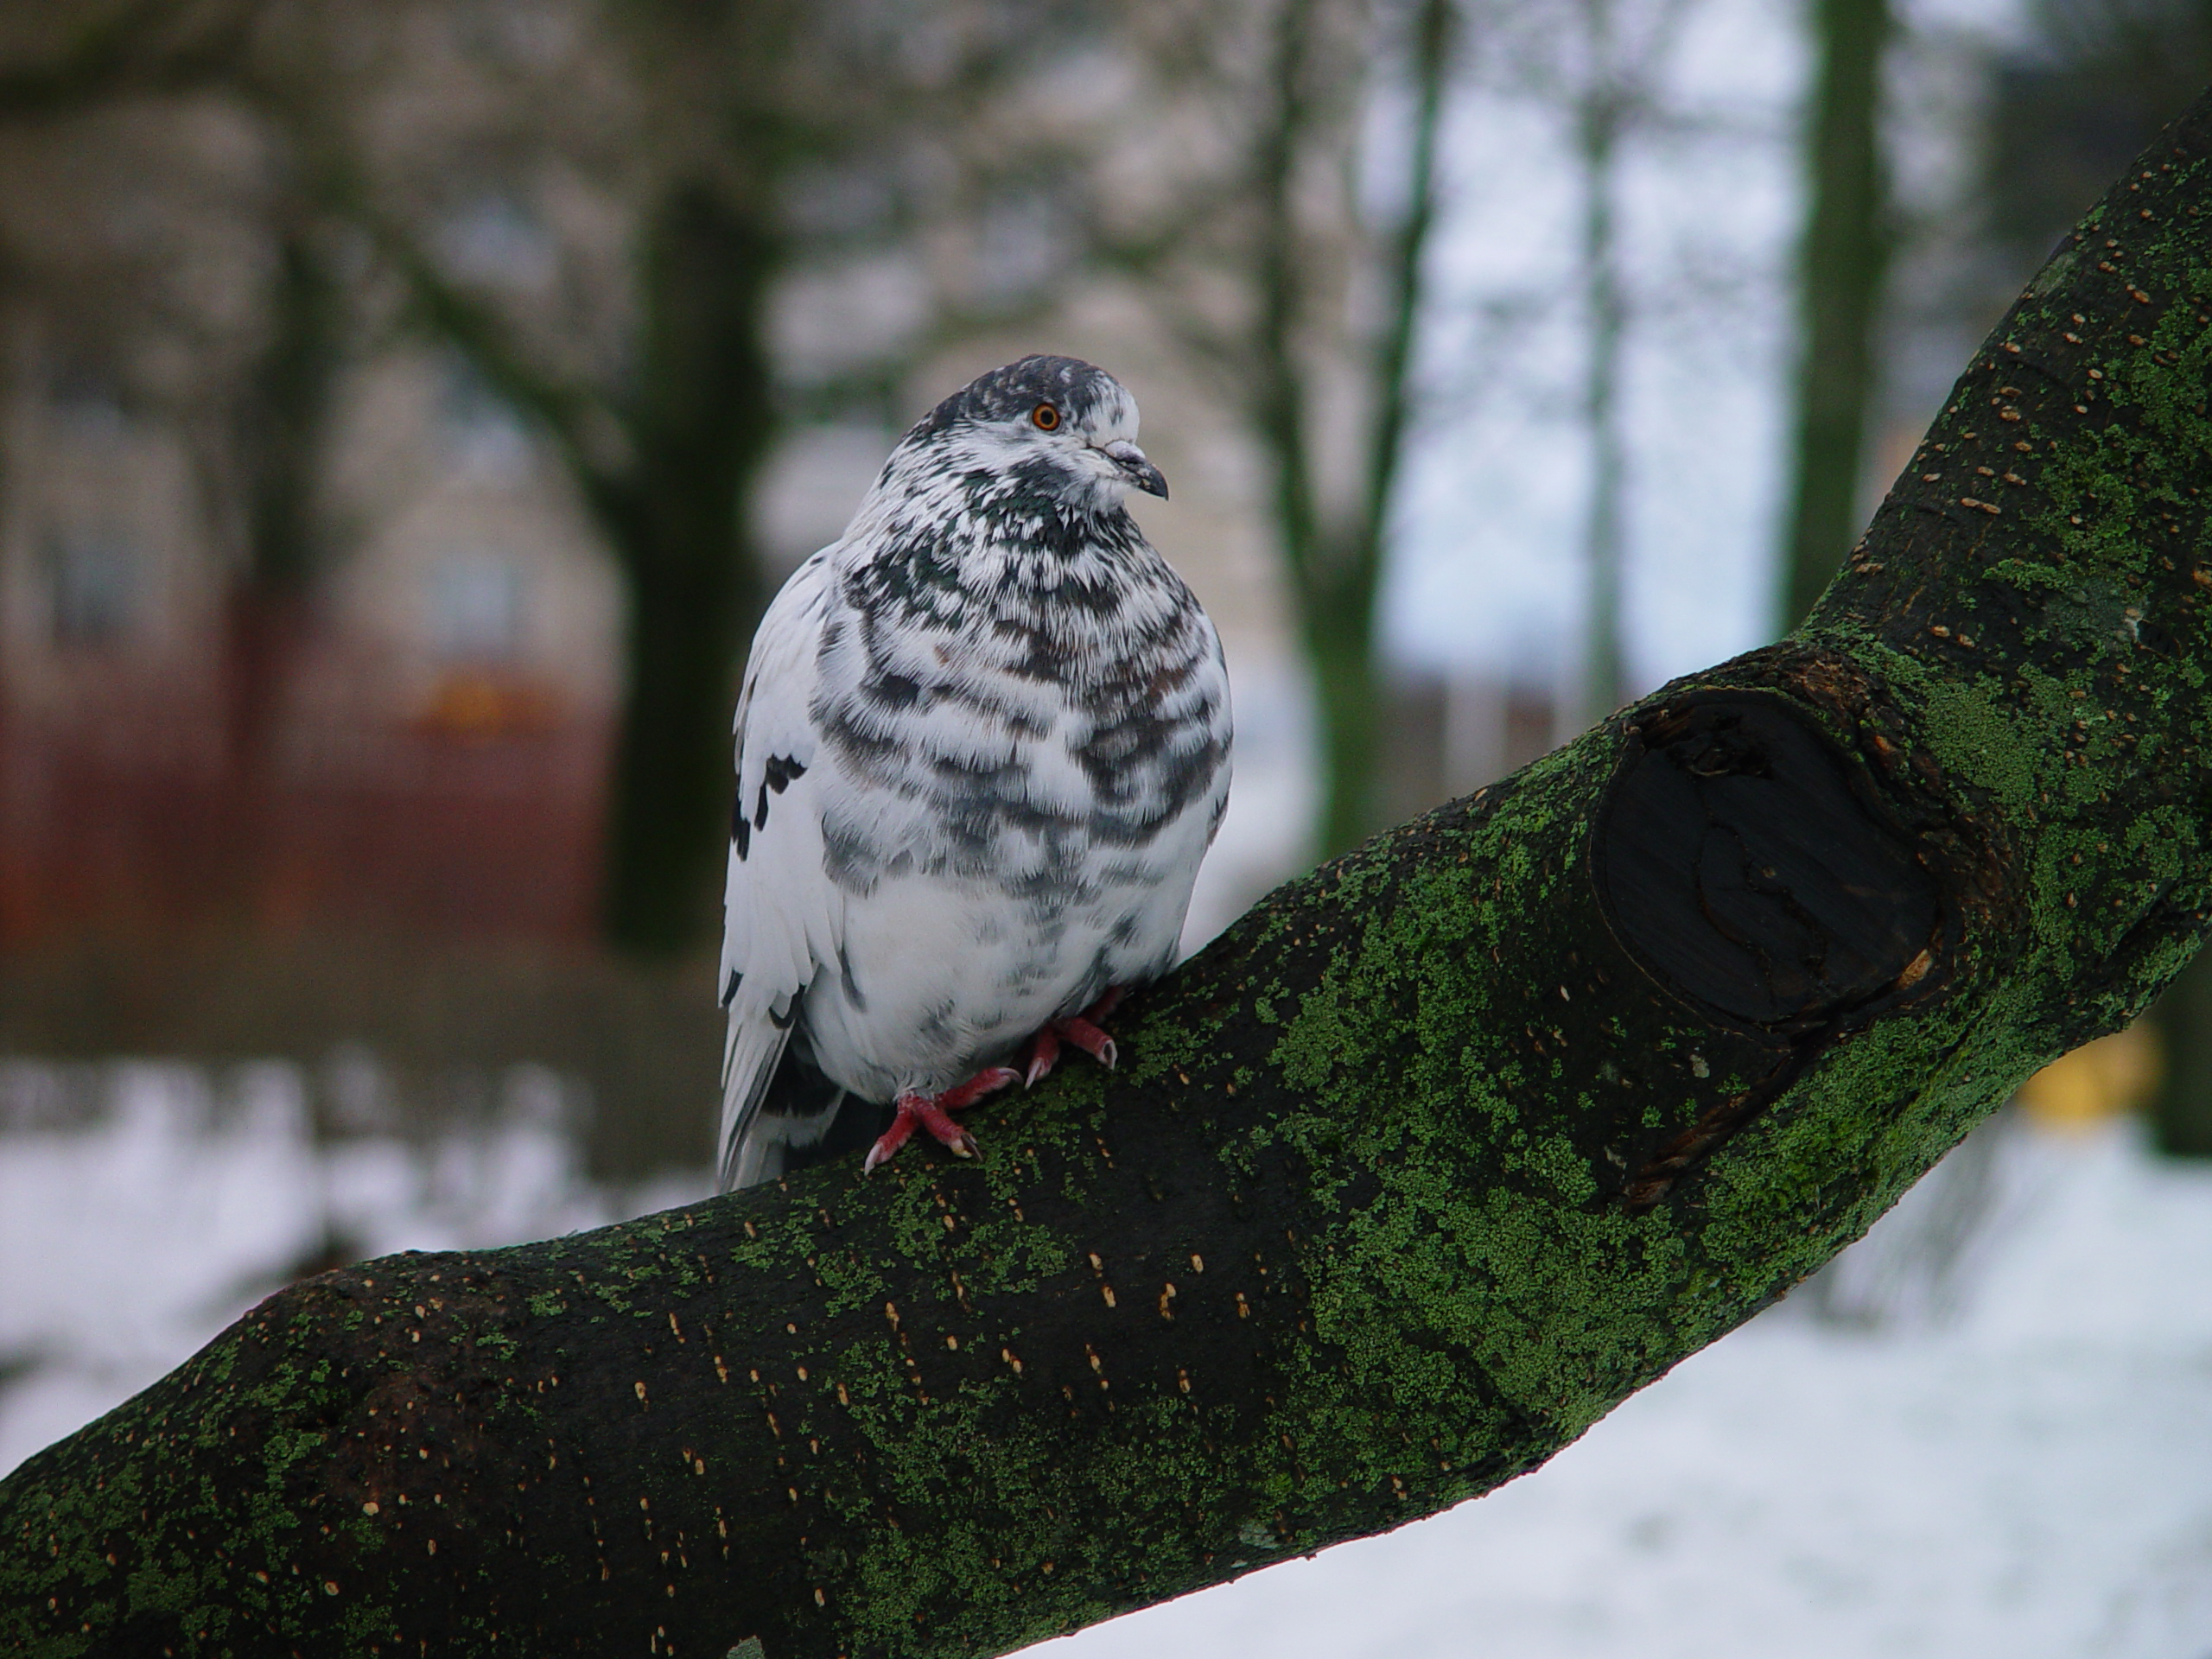
image, branch, bird, beak, adaptation, biome, snow, trunk, freezing, twig, wildlife, falconiformes, feather, perching bird, wing, bird of prey, house sparrow, moss